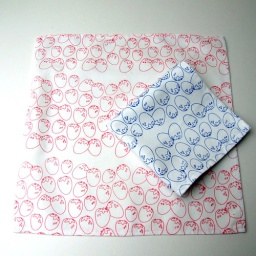
Hand printed organic cotton hankies printed with water based inks in cherry red and navy. Perfect for a sniffly winter!